Alamar (film)

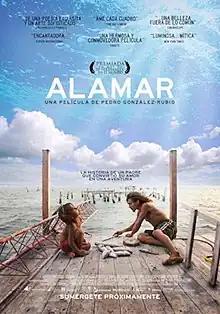
Promotional release poster

Alamar (To the Sea) is a 2009 Mexican docudrama film written, co-produced, filmed and directed by Pedro González-Rubio. It is about a boy visiting his father on the Banco Chinchorro. The film won best picture and the audience award at the 7th Morelia International Film Festival.